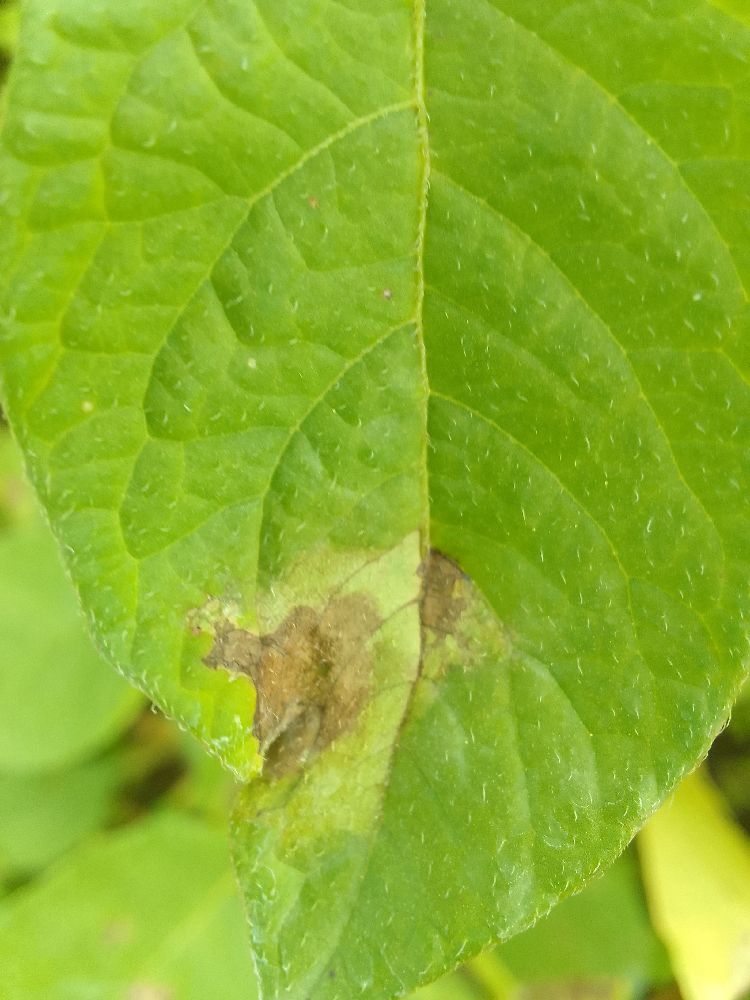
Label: Late blight